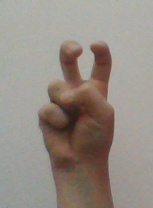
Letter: toot